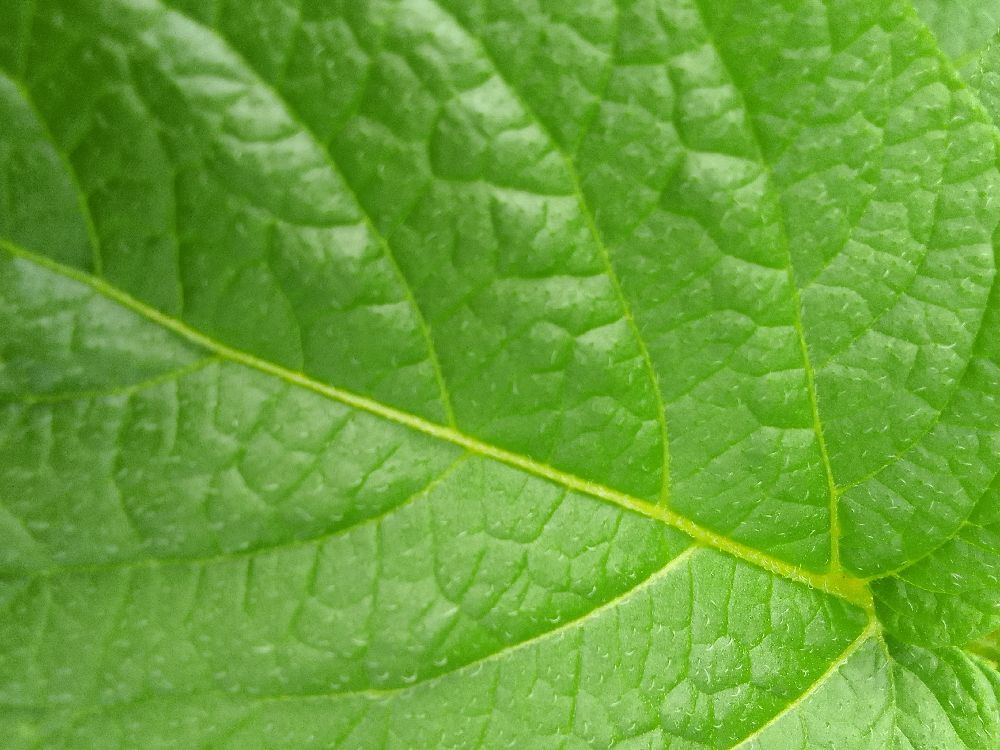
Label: Healthy